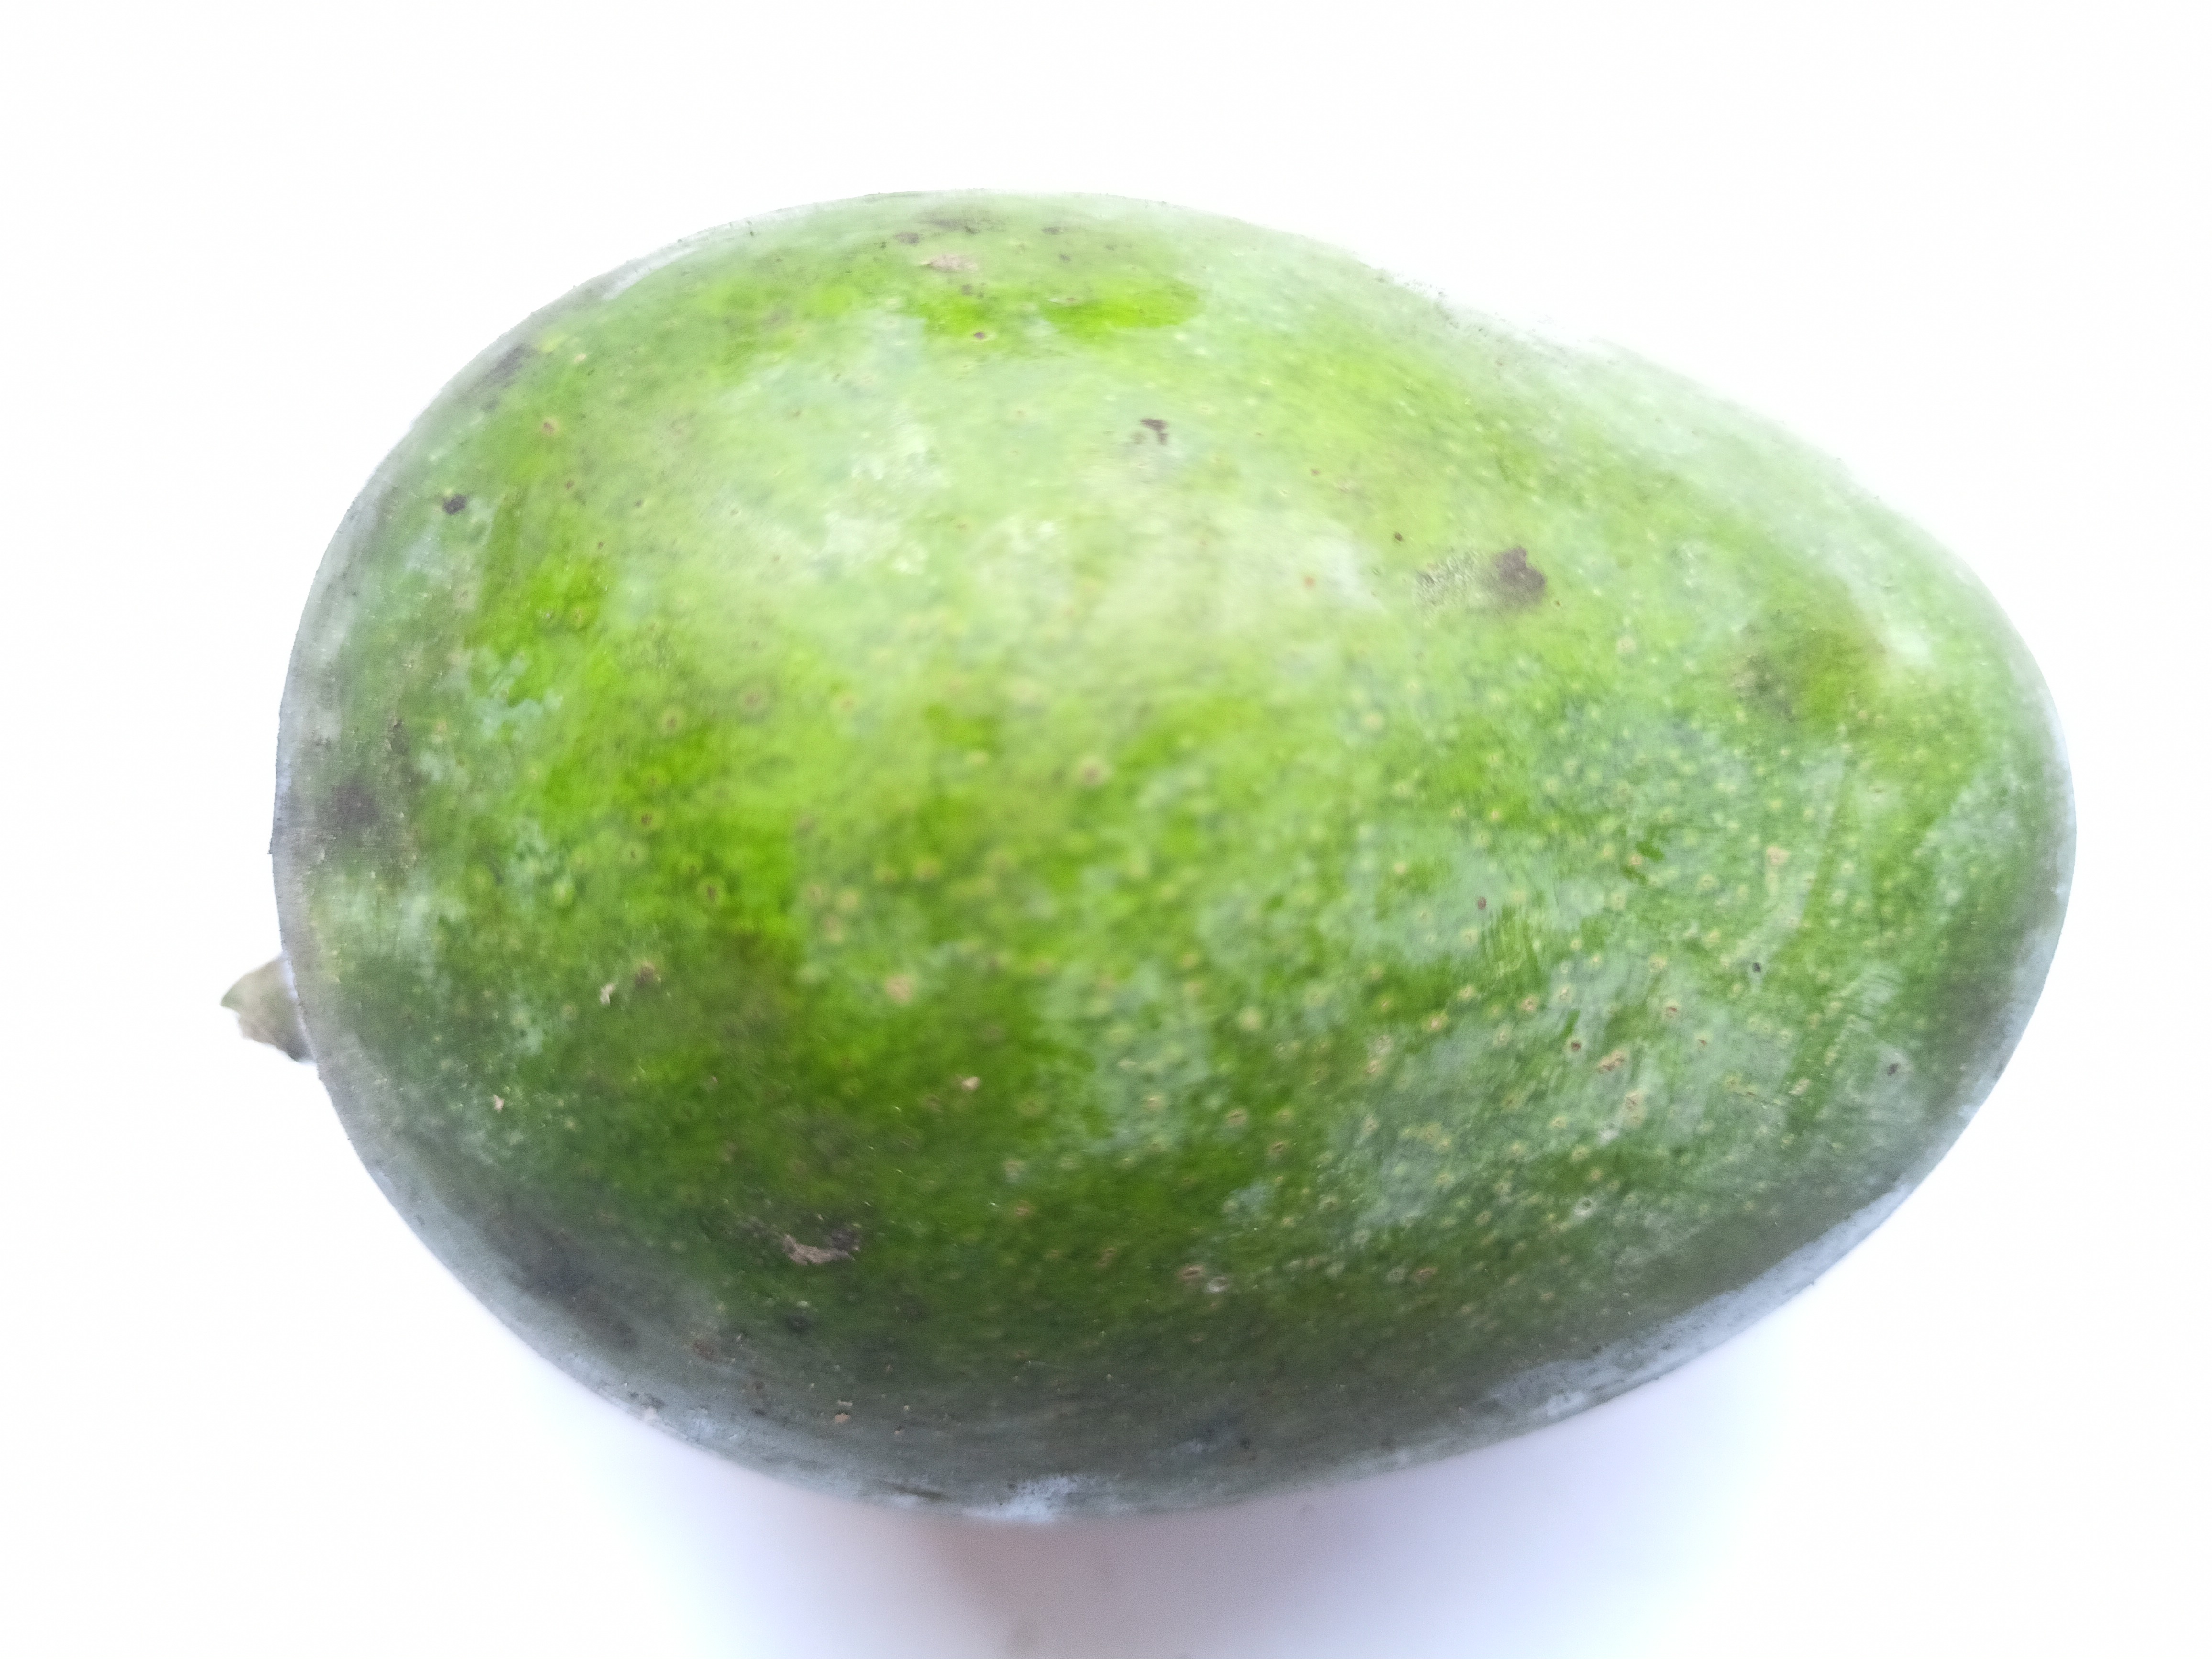
Mango variety: Khrishapat